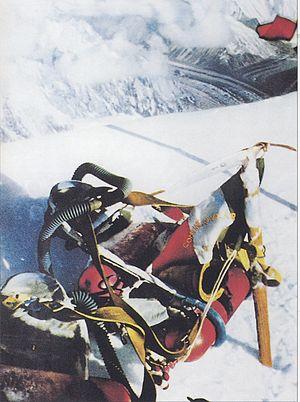
L’expédition italienne au K2 de 1954 est une expédition alpine parrainée par le Club alpin italien, par le Conseil national de la recherche, l'Istituto Geografico Militare et l’État italien. Sa conduite est confiée à Ardito Desio. Le 31 juillet 1954, deux membres de l'expédition atteignent le sommet du K2 — la deuxième montagne la plus élevée au monde derrière l'Everest — pour la première fois de l'Histoire.
Le K2 est un sommet du massif du Karakoram situé sur la frontière sino-pakistanaise dans la région autonome du Gilgit-Baltistan. C'est le deuxième plus haut sommet du monde avec une altitude officielle de 8 611 m. Il est surnommé « montagne Sauvage » en raison de la difficulté de son ascension, ou « montagne sans pitié ».